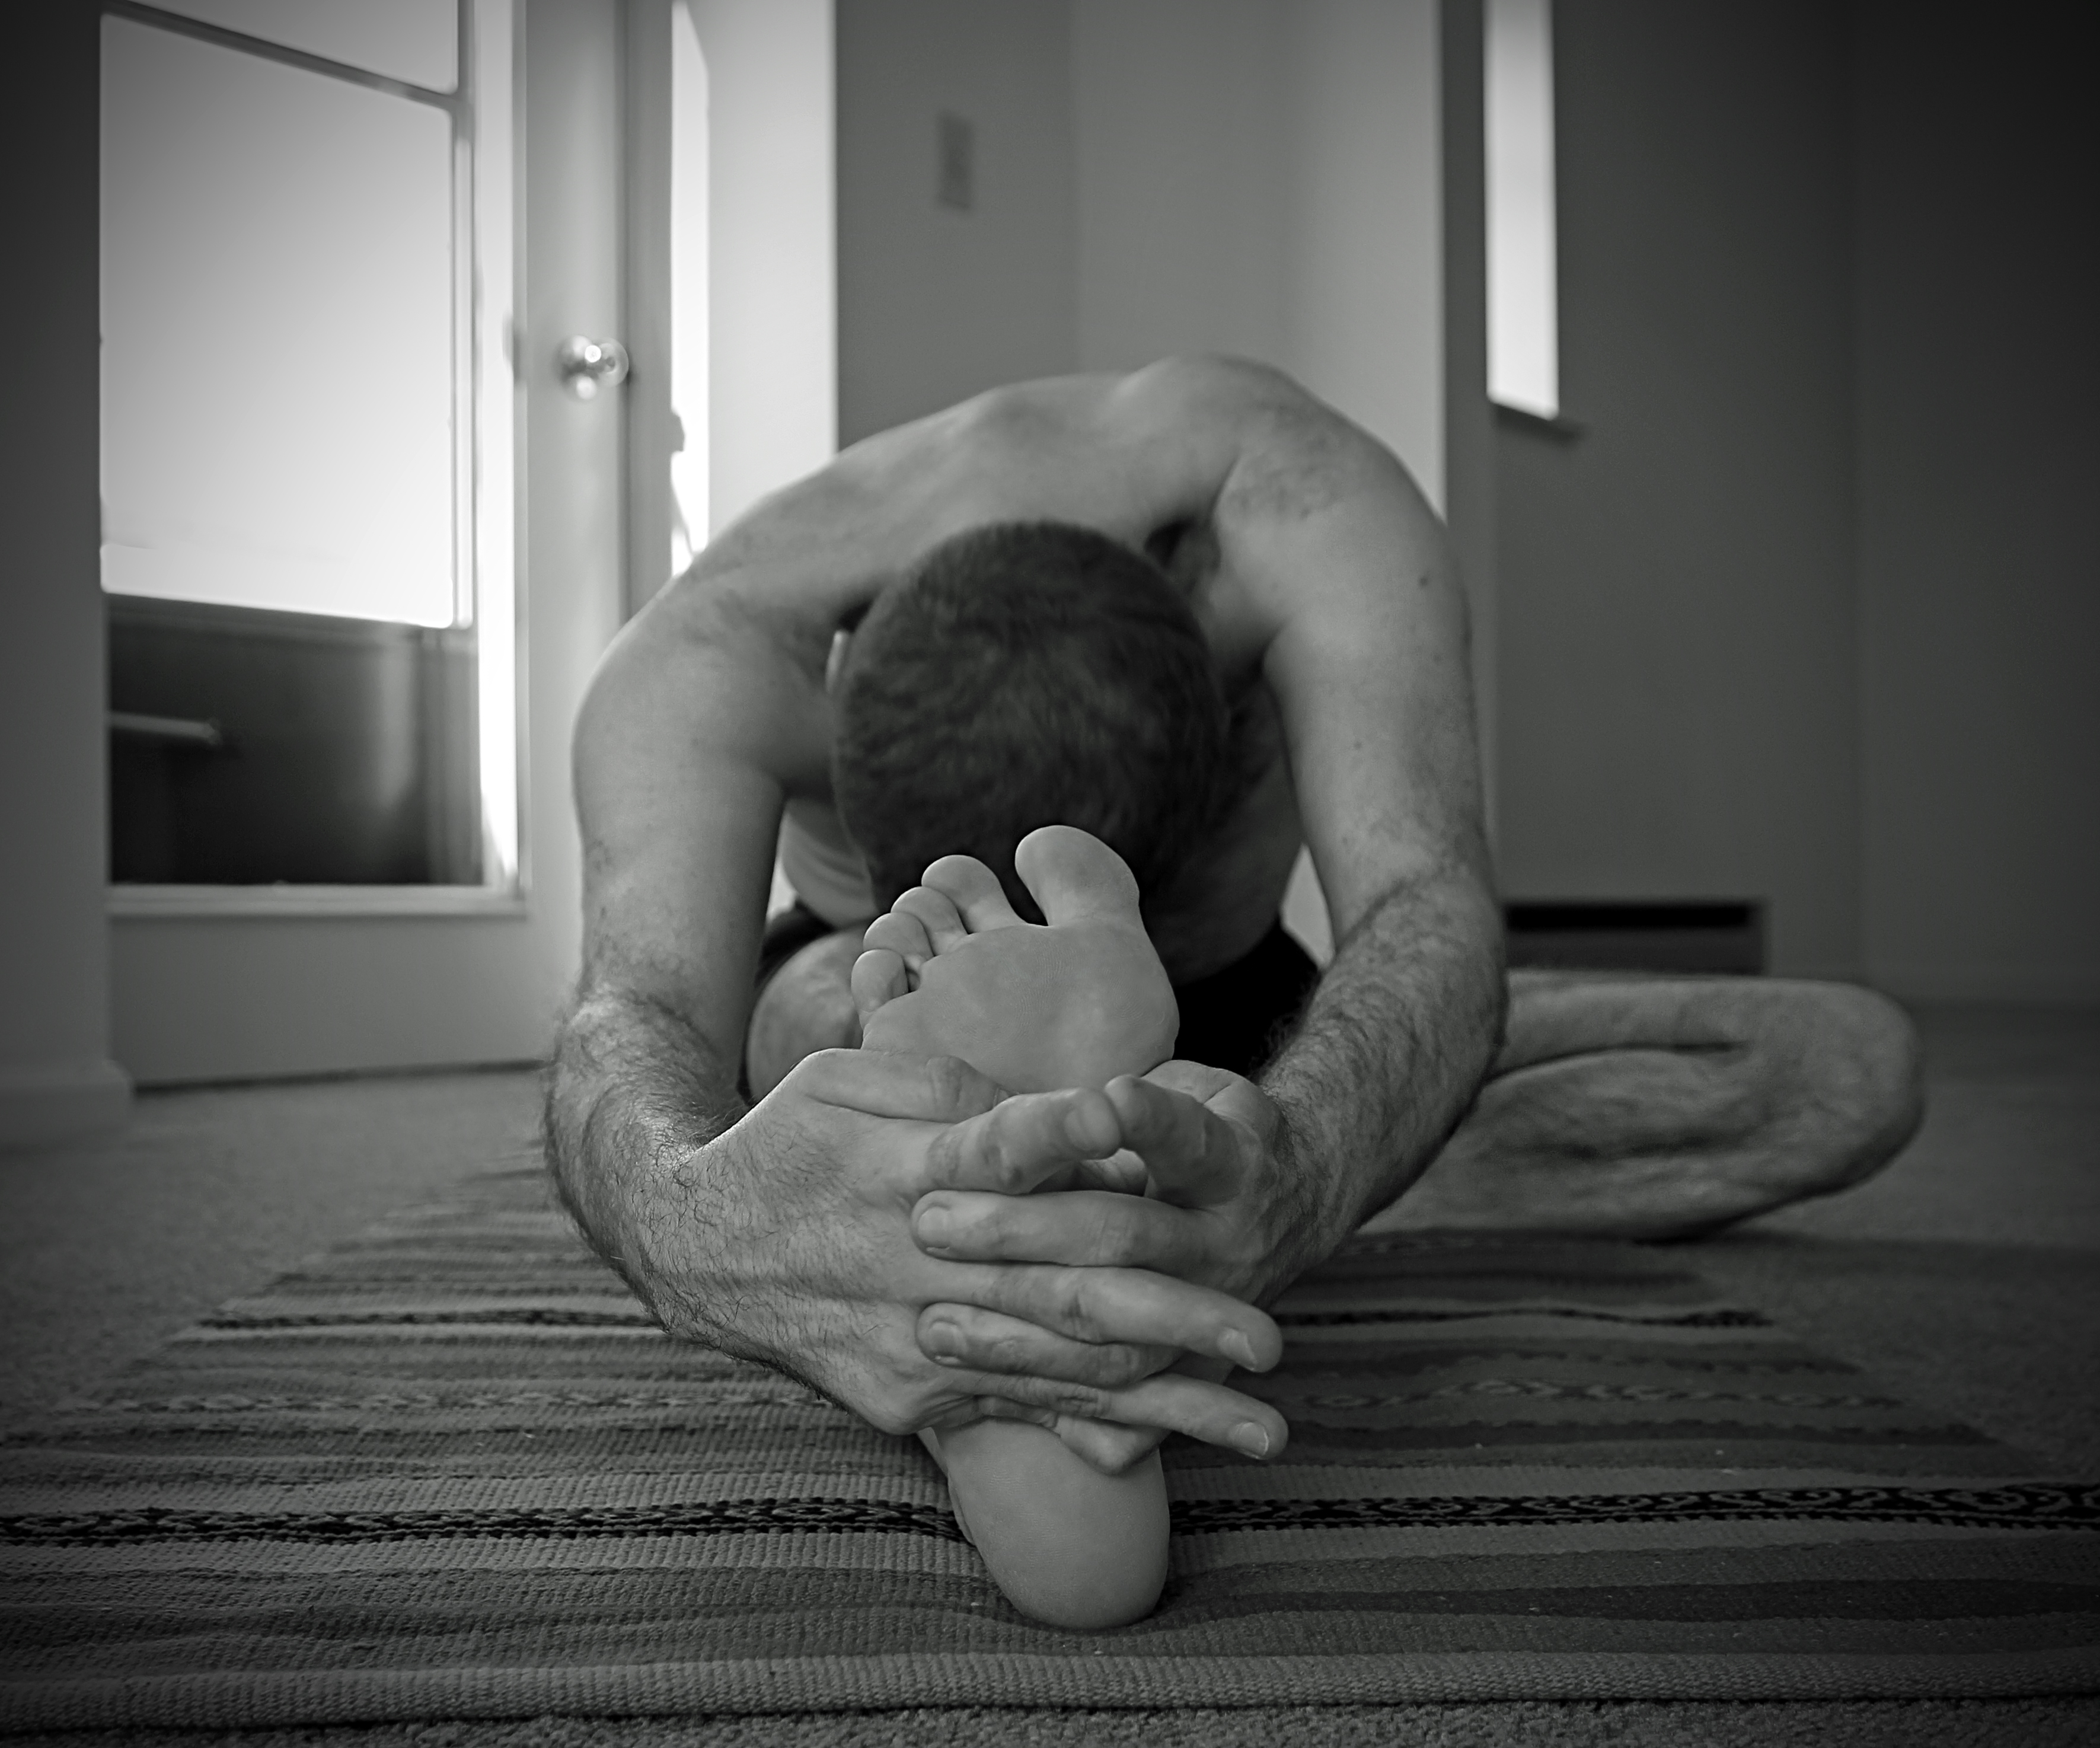
hand, man, black and white, white, male, sitting, exercise, black, monochrome, arm, muscle, blackandwhite, creativecommons, sports, selfportrait, self, stretch, stretching, yoga, pose, asana, janusirsasana, kneetoheadpose, sense, monochrome photography, human positions, human action, physical fitness